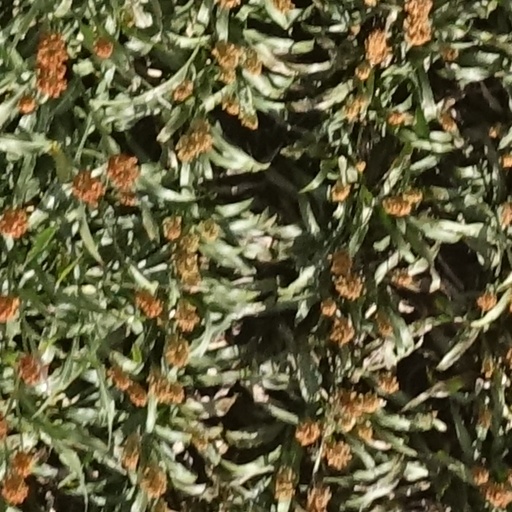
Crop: sorghum